Sports in Memphis, Tennessee

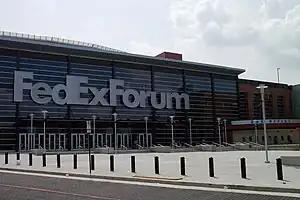
FedExForum, home of the Memphis Grizzlies and the University of Memphis Tigers basketball teams

Sports in Memphis, Tennessee, are supported in the city by Memphis Park Services, which offers a wide range of public facilities, including 17 swimming pools, 8 public golf courses, 48 athletic fields hosting a range of 510 youth and 269 adult teams, 130 basketball courts (101 outdoor and 29 indoor), 7 tennis centers and a soccer complex.